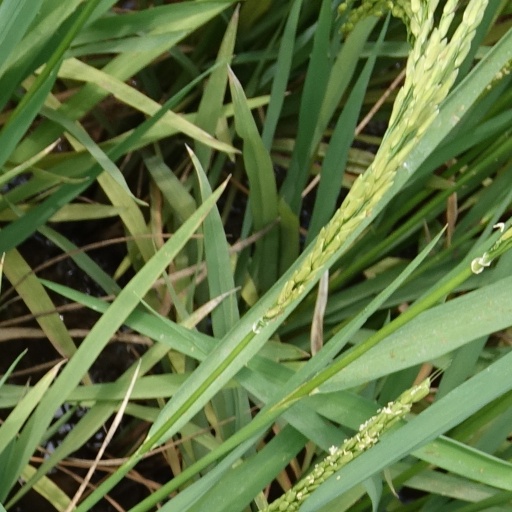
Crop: rice